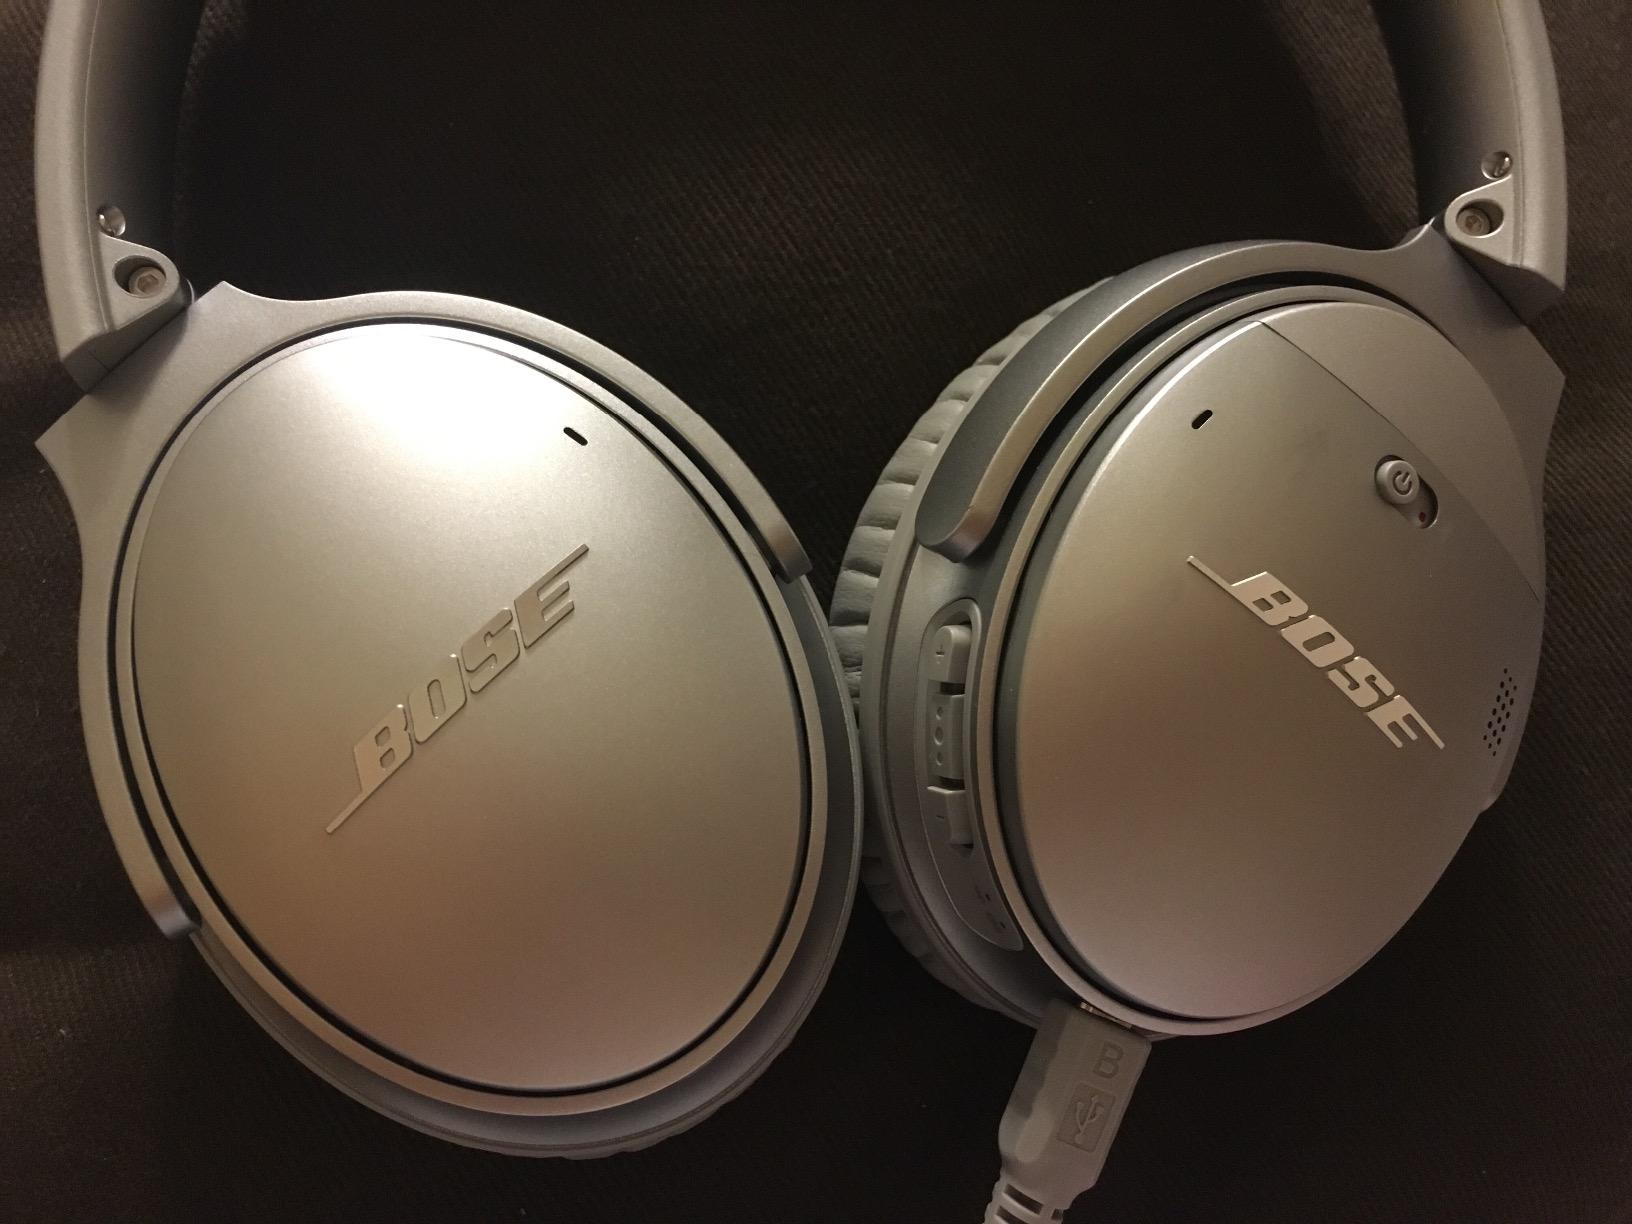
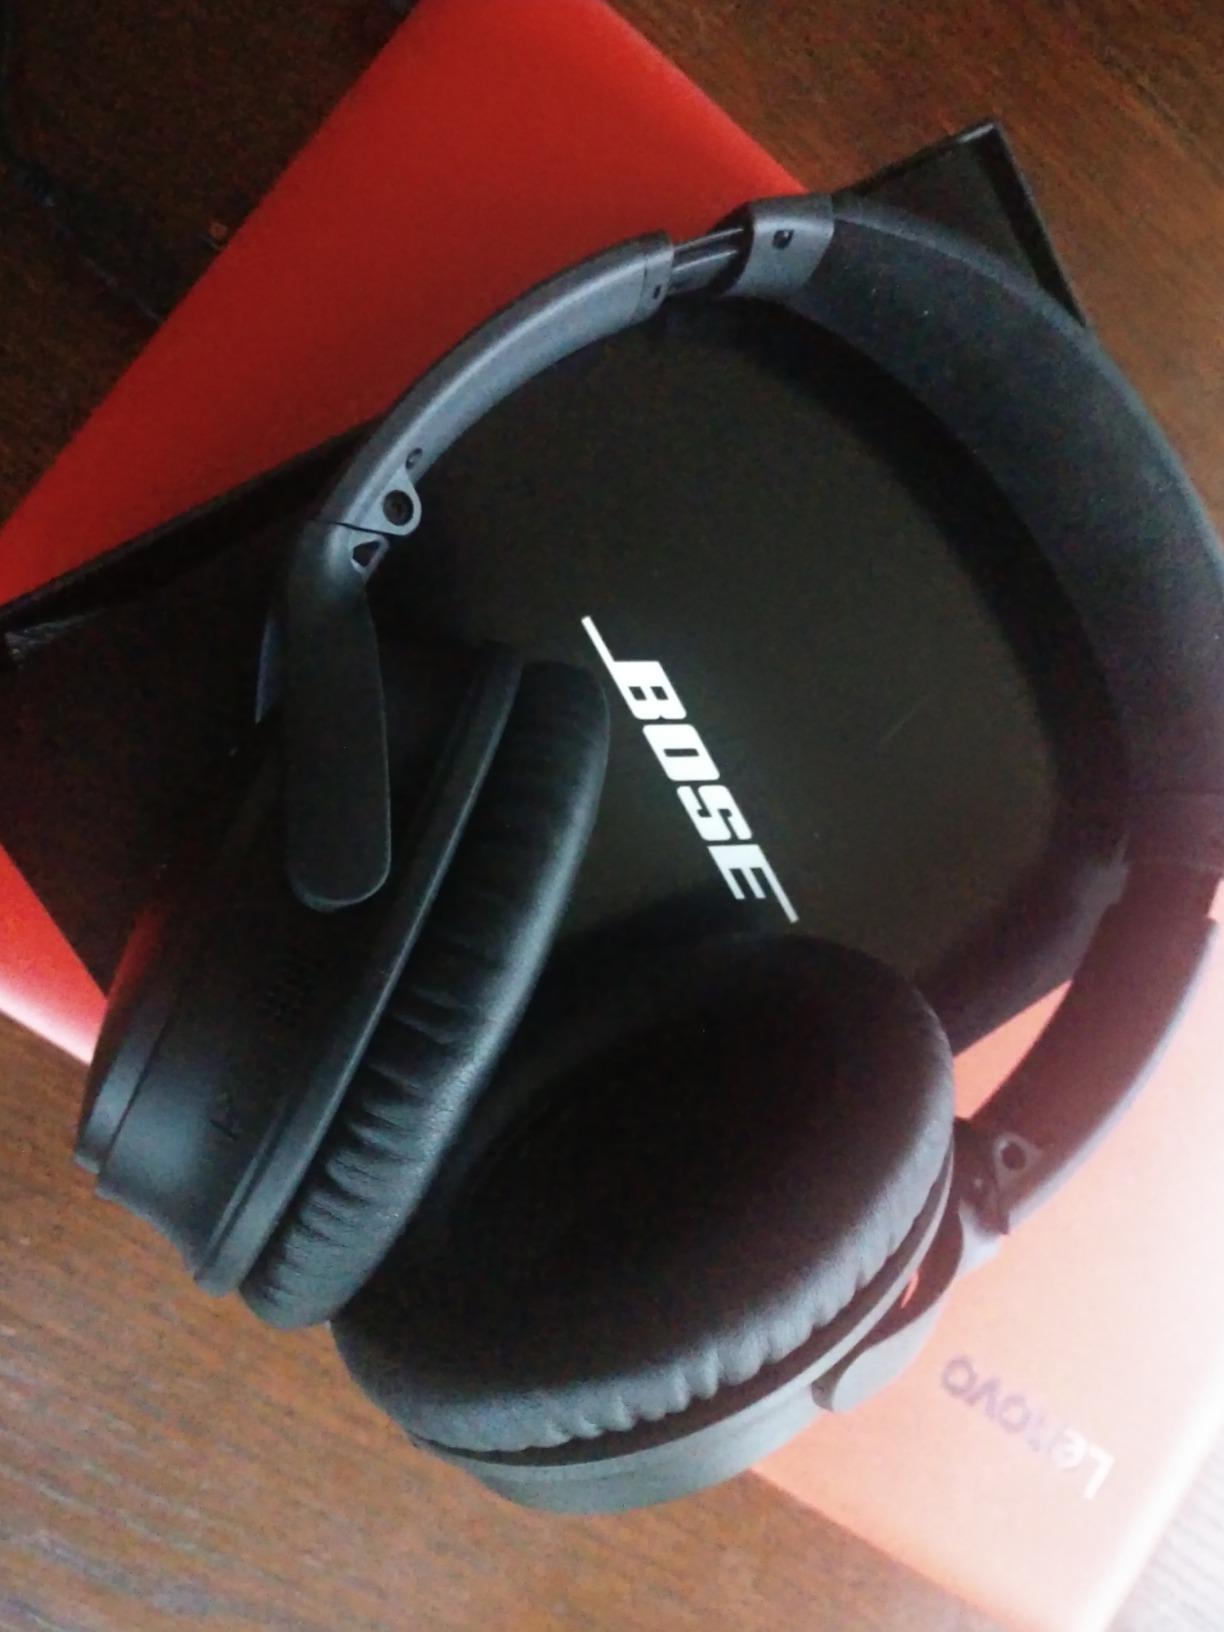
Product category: headphones
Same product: no